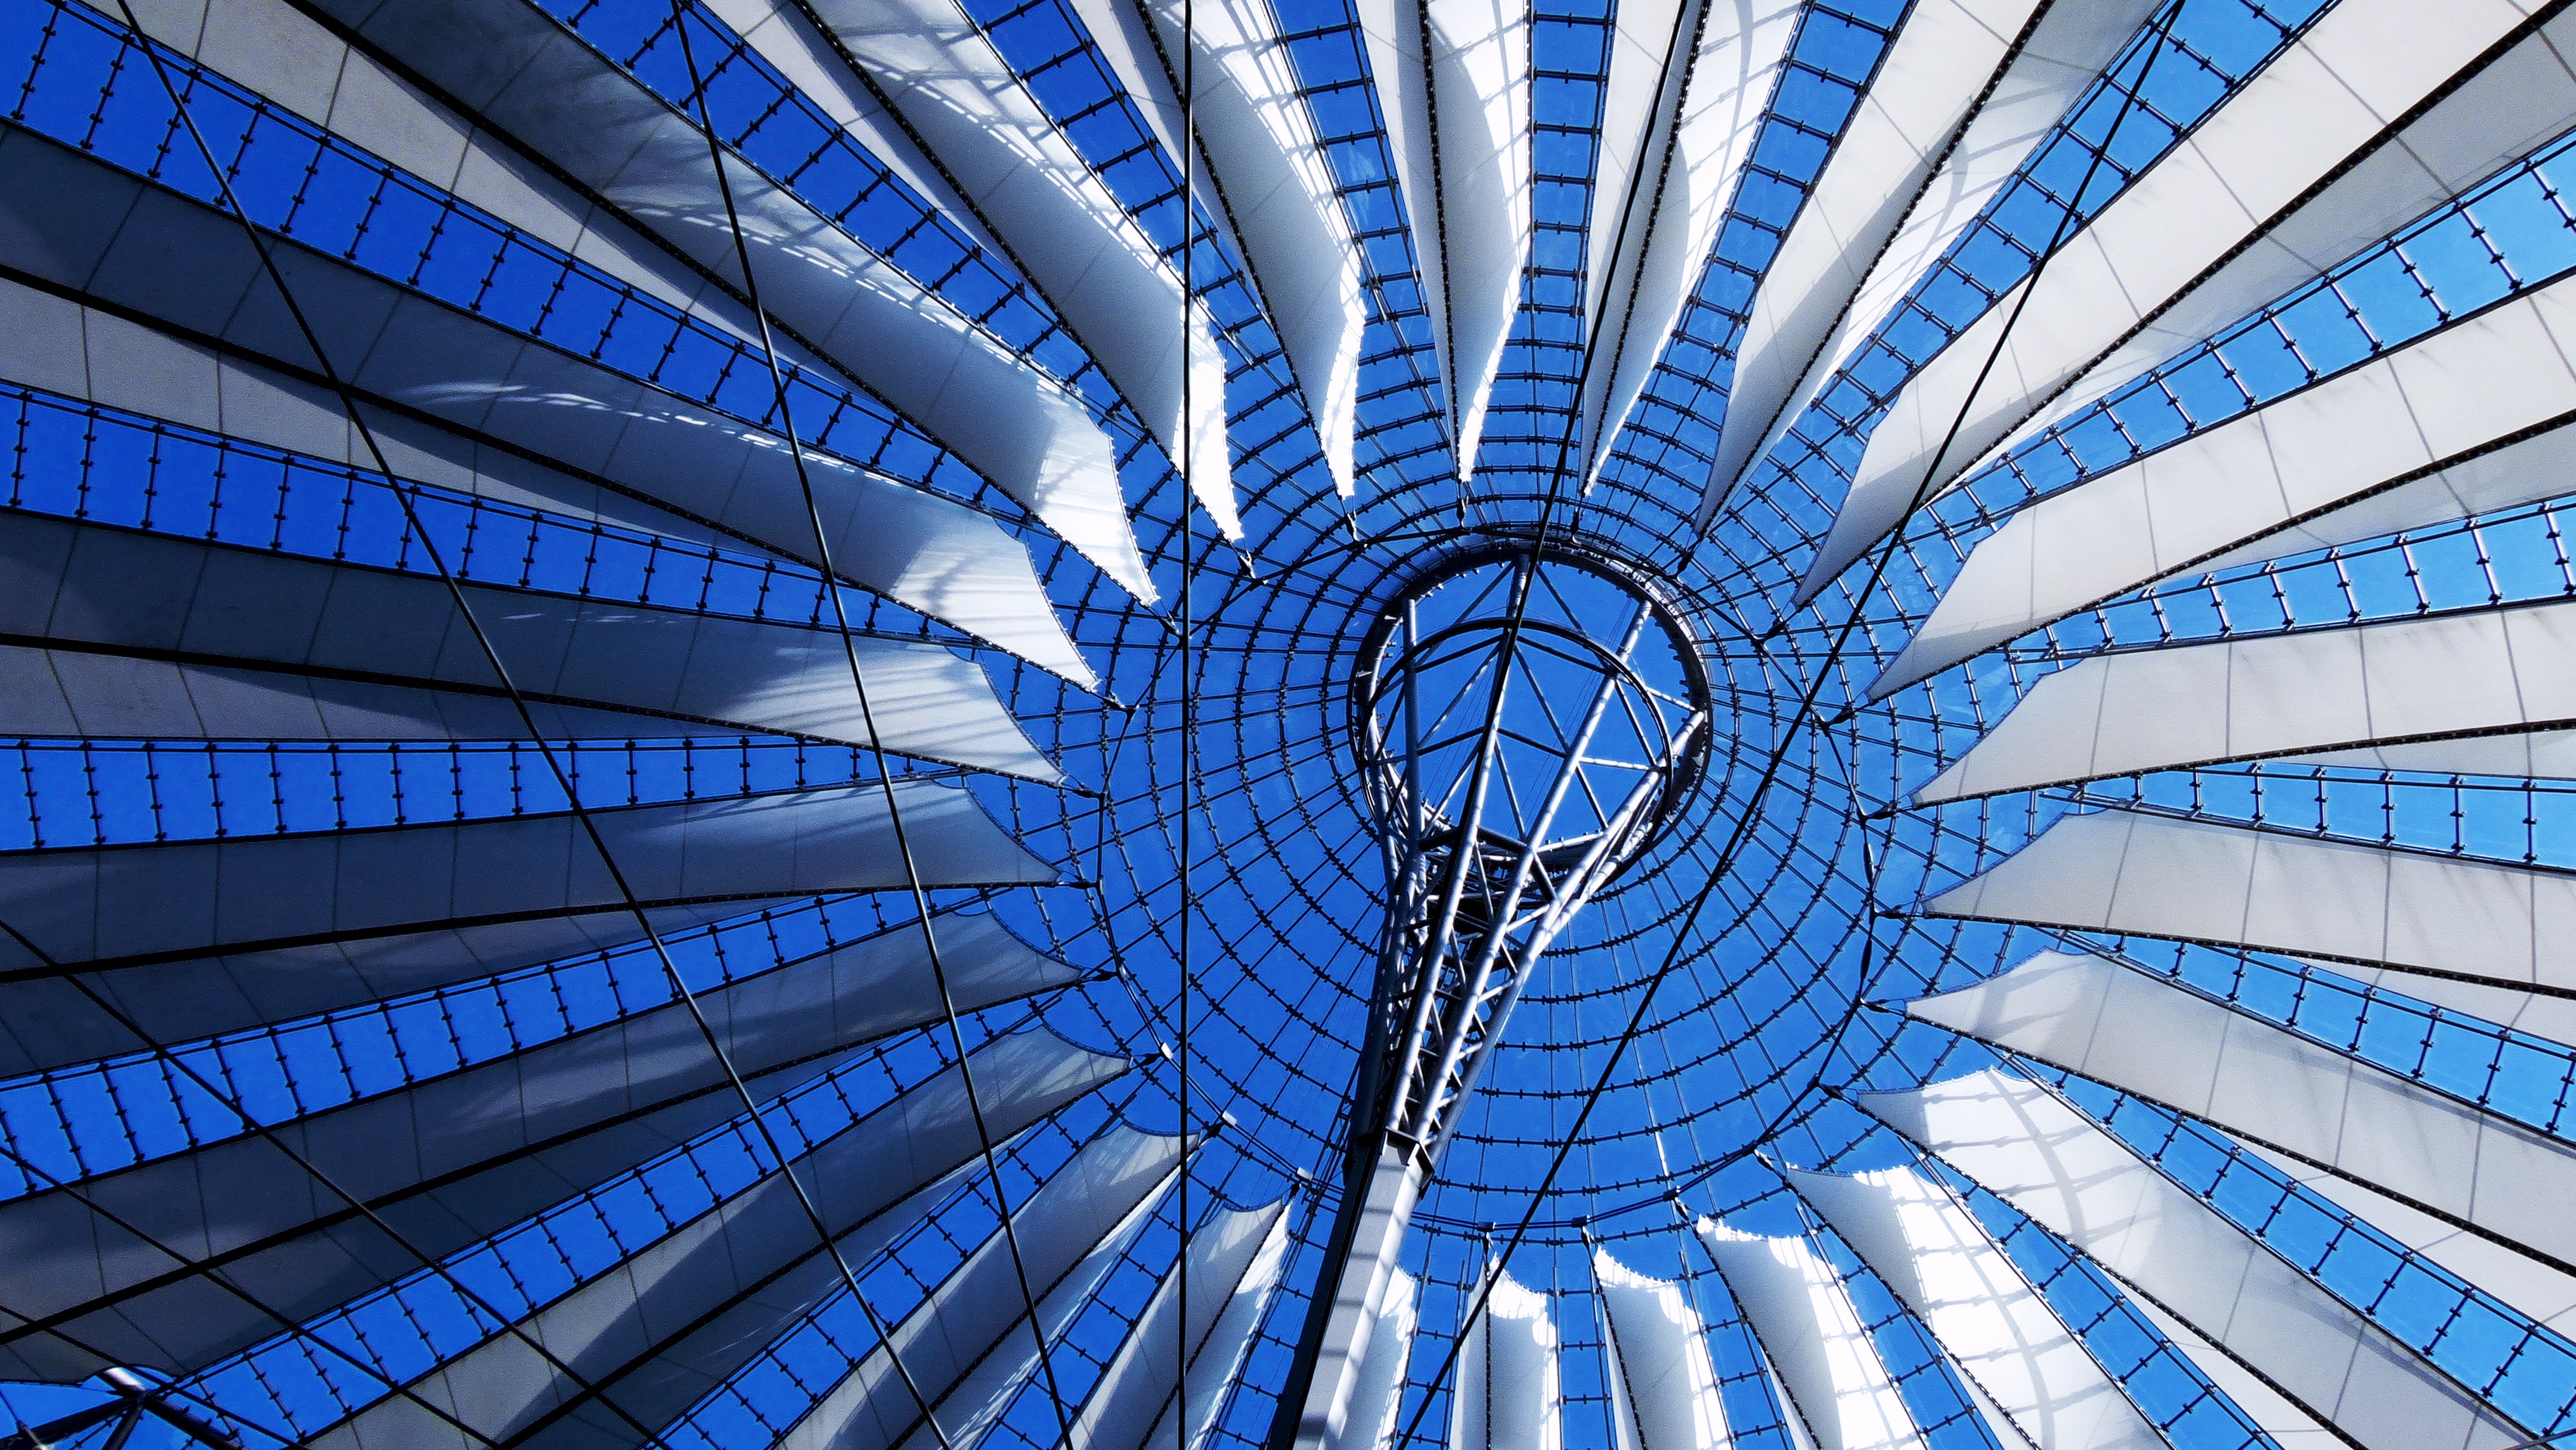
architecture, structure, technology, spiral, window, glass, roof, building, skyscraper, line, hall, metal, facade, blue, transparent, symmetry, berlin, sony, tourist attraction, dome, shiny, aluminium, daylighting, evenly